Hurricane Maria

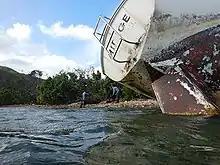
One of the many vessels salvaged following Hurricane Maria on St. Thomas

Blustery conditions spread over Guadeloupe as Maria tracked to the south of the archipelago, which endured hours of unabating hurricane-force winds. The strongest winds blew along the southern coastlines of Basse-Terre Island: Gourbeyre observed a peak wind speed of , while winds up north in nearby Baillif reached . Along those regions, the hurricane kicked up extremely rough seas with waves. The combination of rough seas and winds was responsible for widespread structural damage and flooding throughout the archipelago, especially from Pointe-à-Pitre, along Grand-Terre Island's southwestern coast, to Petit-Bourg and the southern coasts on Basse-Terre Island. Aside from wind-related effects, rainfall from Maria was also significant. In just a day, the hurricane dropped nearly a month's worth of rainfall at some important locations: Pointe-à-Pitre recorded a 24-hour total of , while the capital of Basse-Terre measured . Even greater quantities fell at higher elevations of Basse Terre Island, with a maximum total of measured at the mountainous locality of Matouba, Saint-Claude.